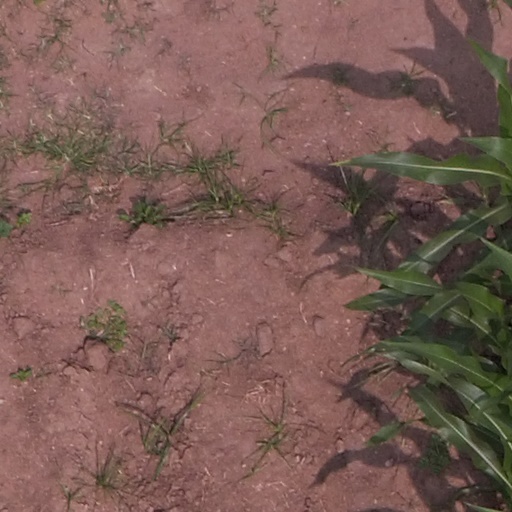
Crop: maize; corn